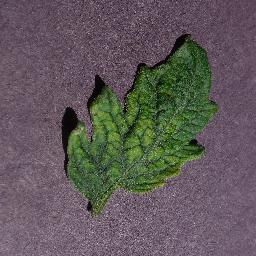
Label: Tomato___Tomato_mosaic_virus